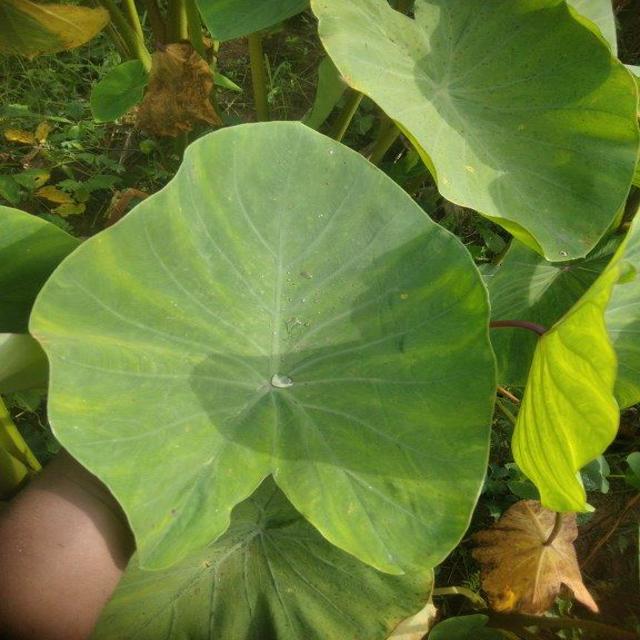
Label: Healthy